Bastille

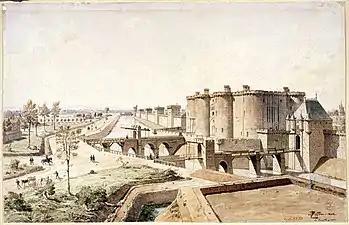
Historical reconstruction showing the moat below the walls of Paris (left), the Bastille and the Porte Saint-Antoine (right) in 1420

The Bastille was built to defend Paris during the Hundred Years' War between France and England. Prior to the Bastille, the main royal castle in Paris was the Louvre, in the west of the capital, but the city had expanded by the middle of the 14th century and the eastern side was now vulnerable to English attacks. The situation worsened after the imprisonment of John II in England following the French defeat at the Battle of Poitiers, and in his absence the Provost of Paris, Étienne Marcel, took steps to improve the capital's defences. In 1357, Marcel expanded the city walls and protected the Porte Saint-Antoine with two high stone towers and a ditch. A fortified gateway of this sort was called a "bastille", and was one of two created in Paris, the other being built outside the Porte Saint-Denis. Marcel was subsequently removed from his post and executed in 1358.